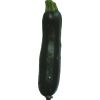
Label: dark_zucchini